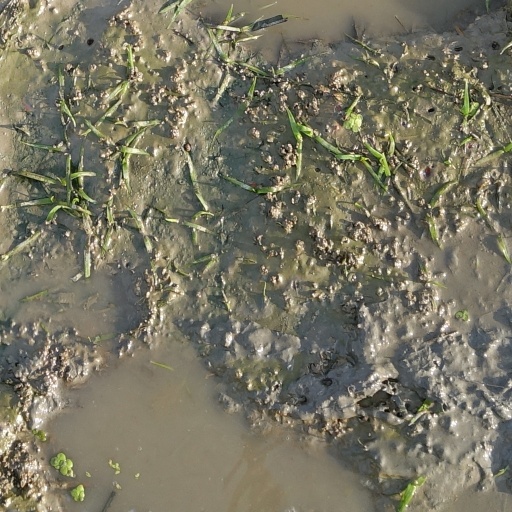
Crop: rice